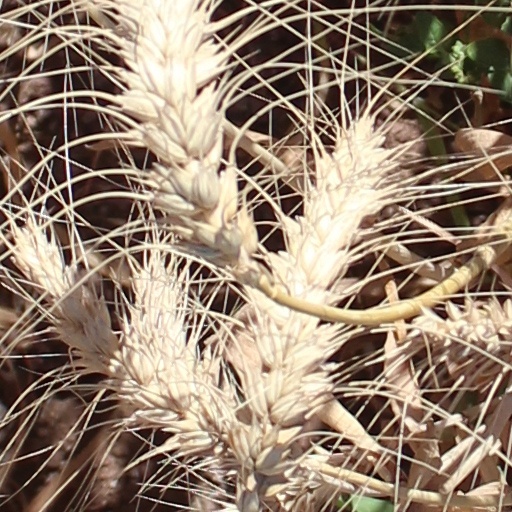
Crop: wheat